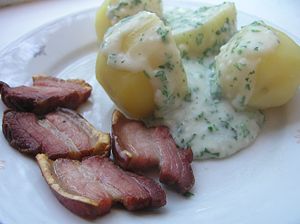
Stegt flæsk med persillesovs
Den klassiske middagsret stegt flæsk med persillesovs.
Stegt flæsk med persillesovs er en dansk ret af ovn- eller pandestegte skiver flæsk, der serveres med kogte kartofler og persillesovs. Den laves af kød fra stegestykket eller kogestykket.